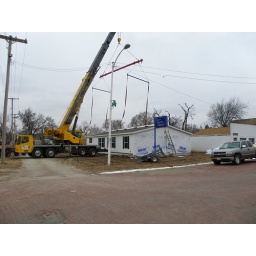
New church going up in its place. The building is not the church. The people are.